La Llagonne

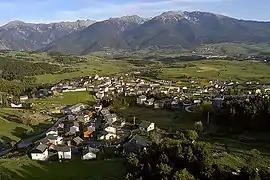
An aerial view of La Llagonne

La Llagonne is a commune in the Pyrénées-Orientales department in southern France.